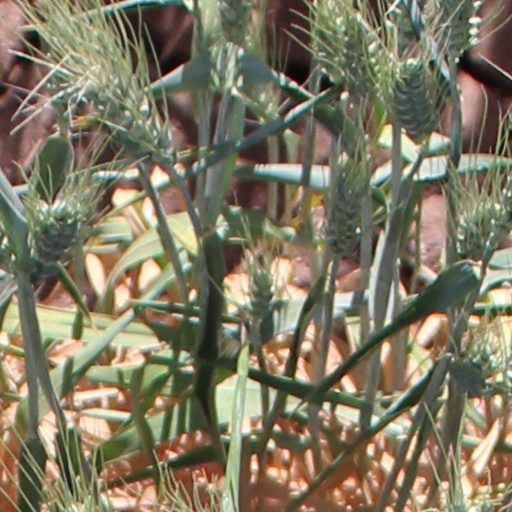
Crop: wheat